Thomas J. Cram

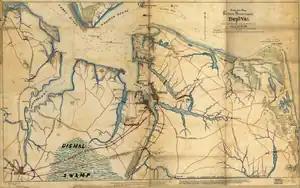
A Union Army military reconnaissance map of Hampton Roads and Norfolk, Virginia, Cram made during the American Civil War

The American Civil War broke out in April 1861. Cram was promoted to major in August 1861 and then to lieutenant colonel in September 1861. He served as aide to Brigadier General — from May 1862 Major General — John E. Wool from 1861 to 1863 and was engaged in the campaign to capture Norfolk, Virginia, in May 1862. Cram transferred to the United States Army Corps of Engineers when the Topographical Engineers were disbanded in 1863, and was promoted to colonel at the end of the war in 1865. He was later brevetted to major general to recognize his war service, and served until his retirement in 1869.